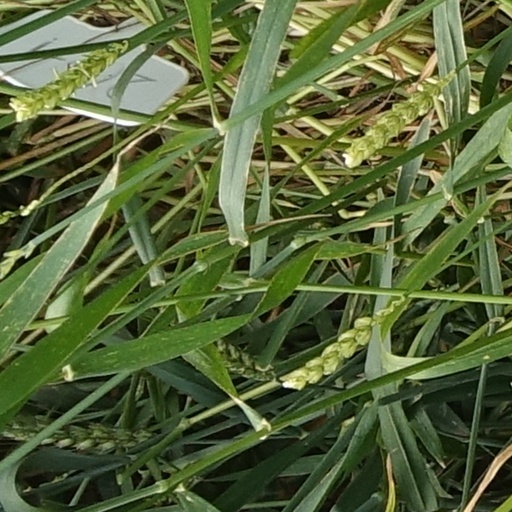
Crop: wheat